Poetic diction

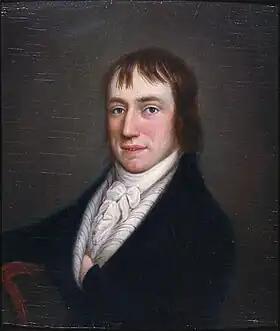
William Wordsworth: "There will also be found in these volumes little of what is usually called poetic diction".

The Romantics explicitly rejected the use of poetic diction, a term which William Wordsworth uses pejoratively in the 1802 "Preface to Lyrical Ballads":